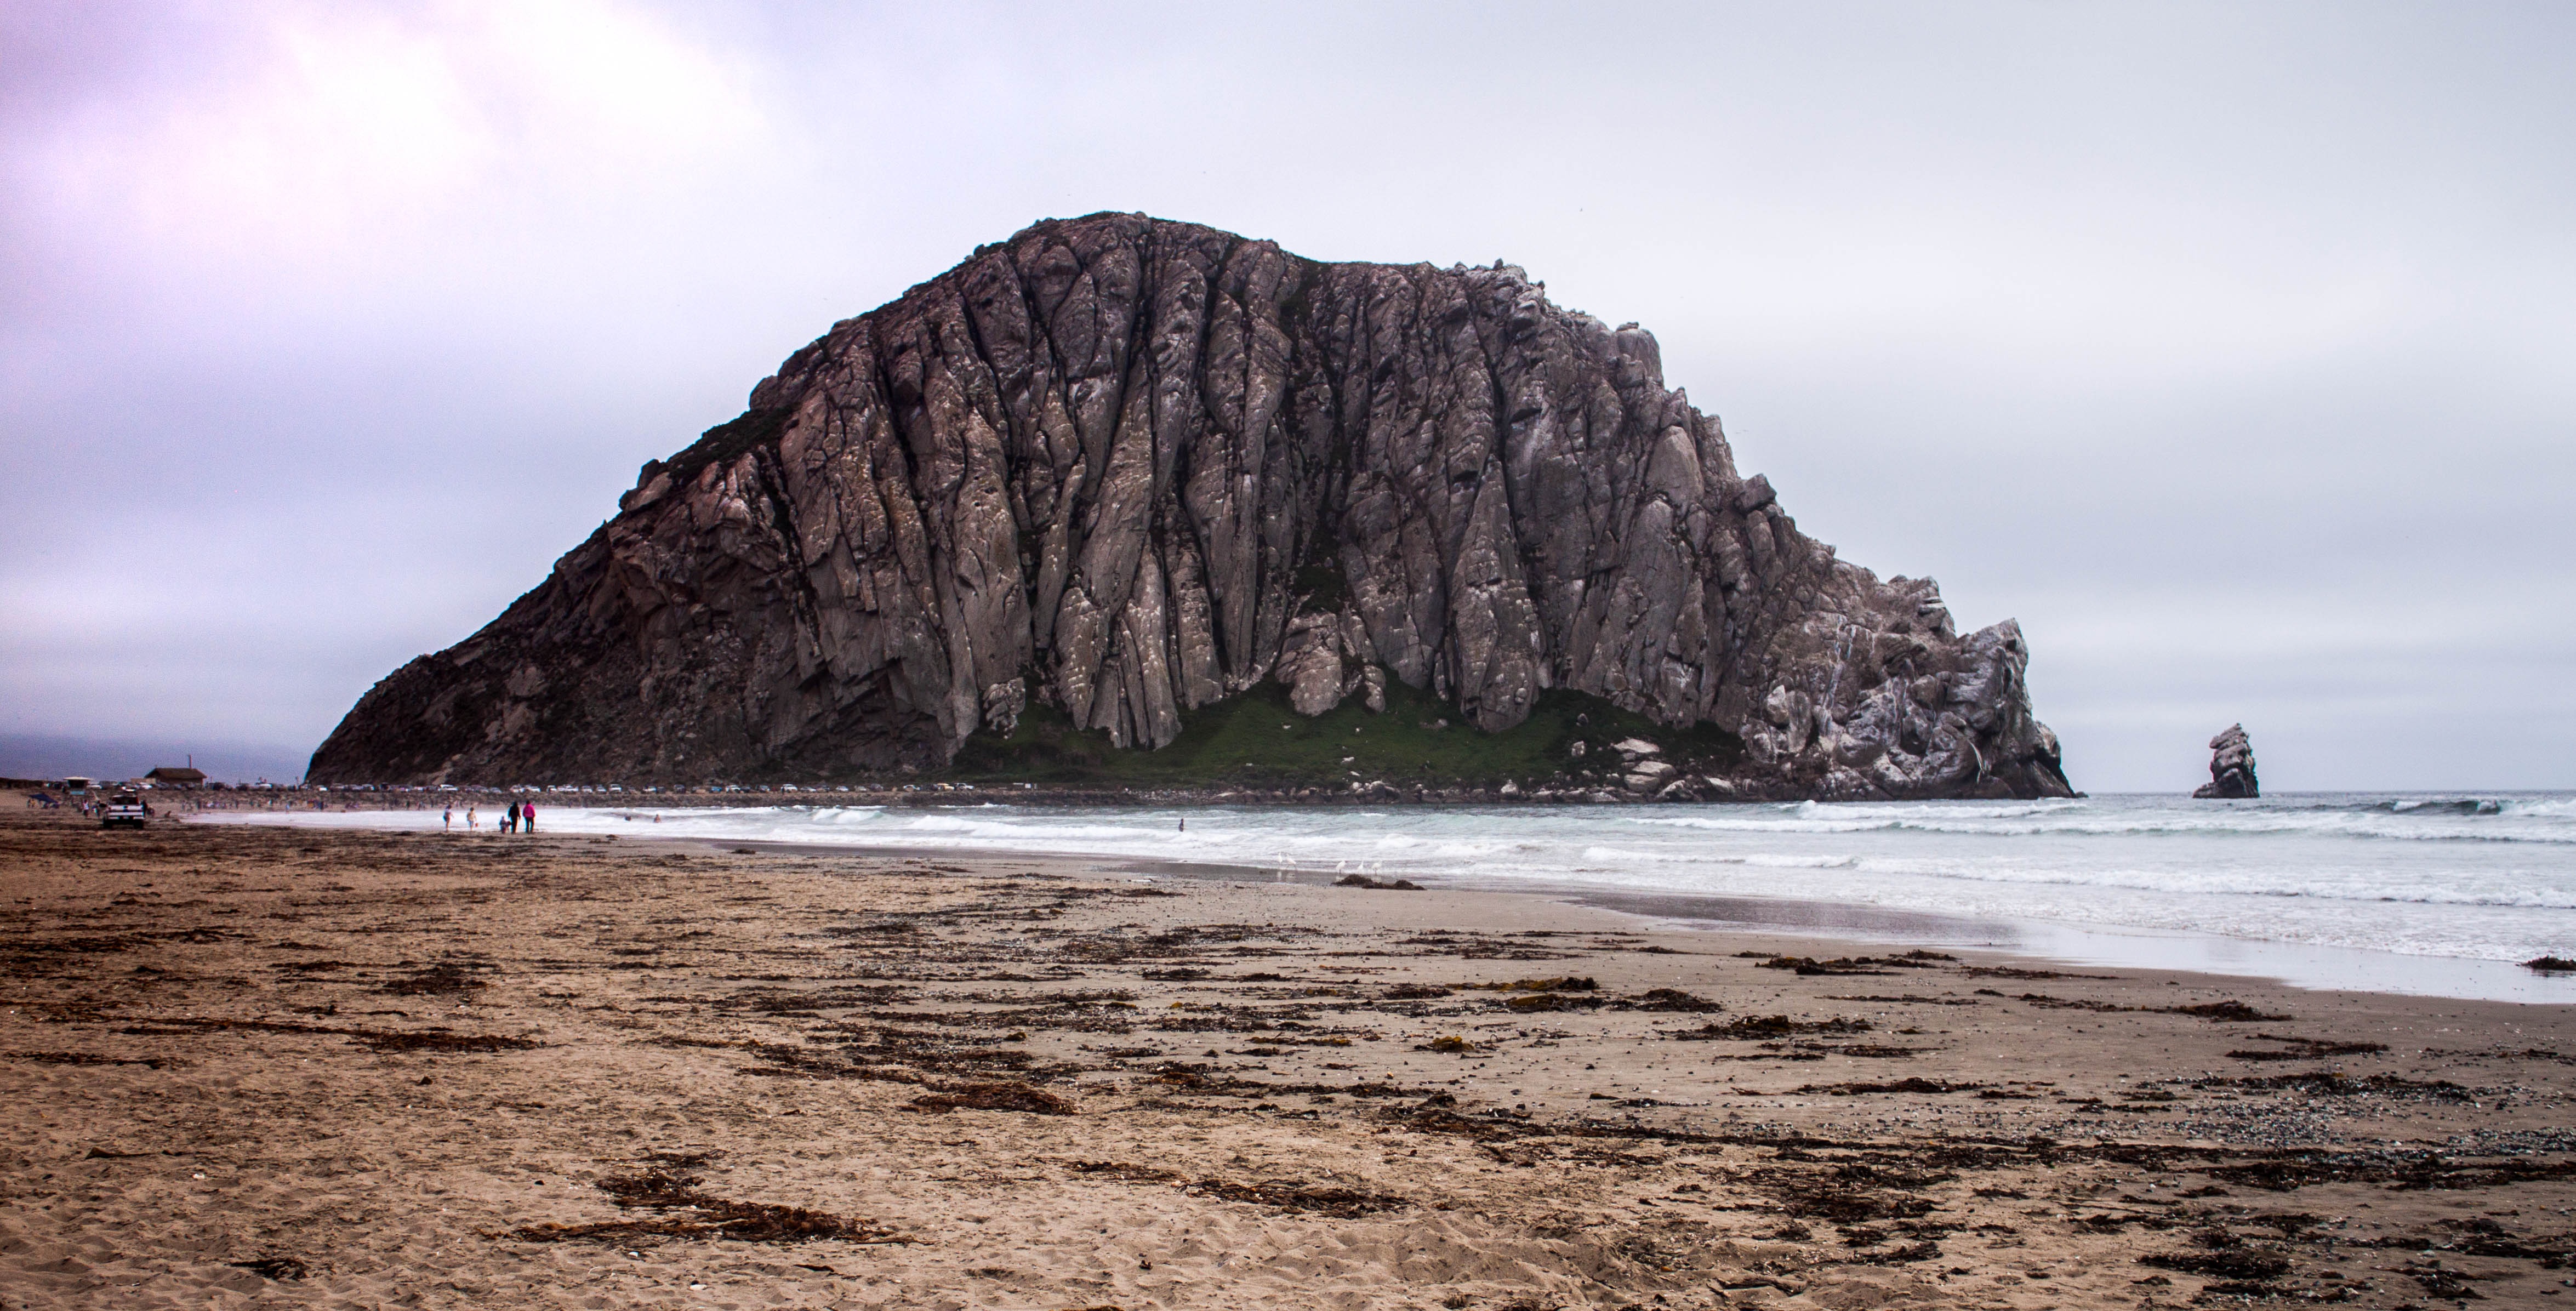
beach, landscape, sea, coast, water, nature, sand, rock, ocean, horizon, sky, sun, sunrise, sunset, warm, shore, wave, summer, vacation, travel, formation, cliff, seaside, evening, orange, reflection, red, relax, paradise, palm, peaceful, bay, blue, climbing, colorful, terrain, material, body of water, morro, cape, landform, beach sunset, sunset beach, morro bay, morro rock, wind wave